Český Těšín

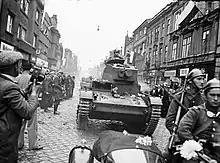
Polish Army entering Český Těšín in October 1938

Český Těšín was then the centre of Český Těšín District, existing in the years 1920–1938 and 1945–1960.